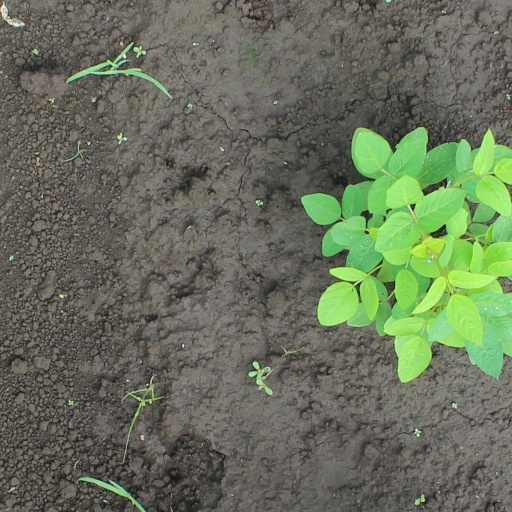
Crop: soybean